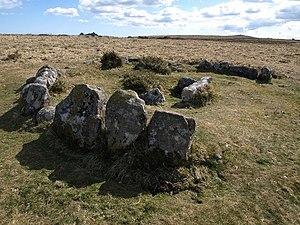
Cette liste non exhaustive recense les principaux sites mégalithiques du Devon.